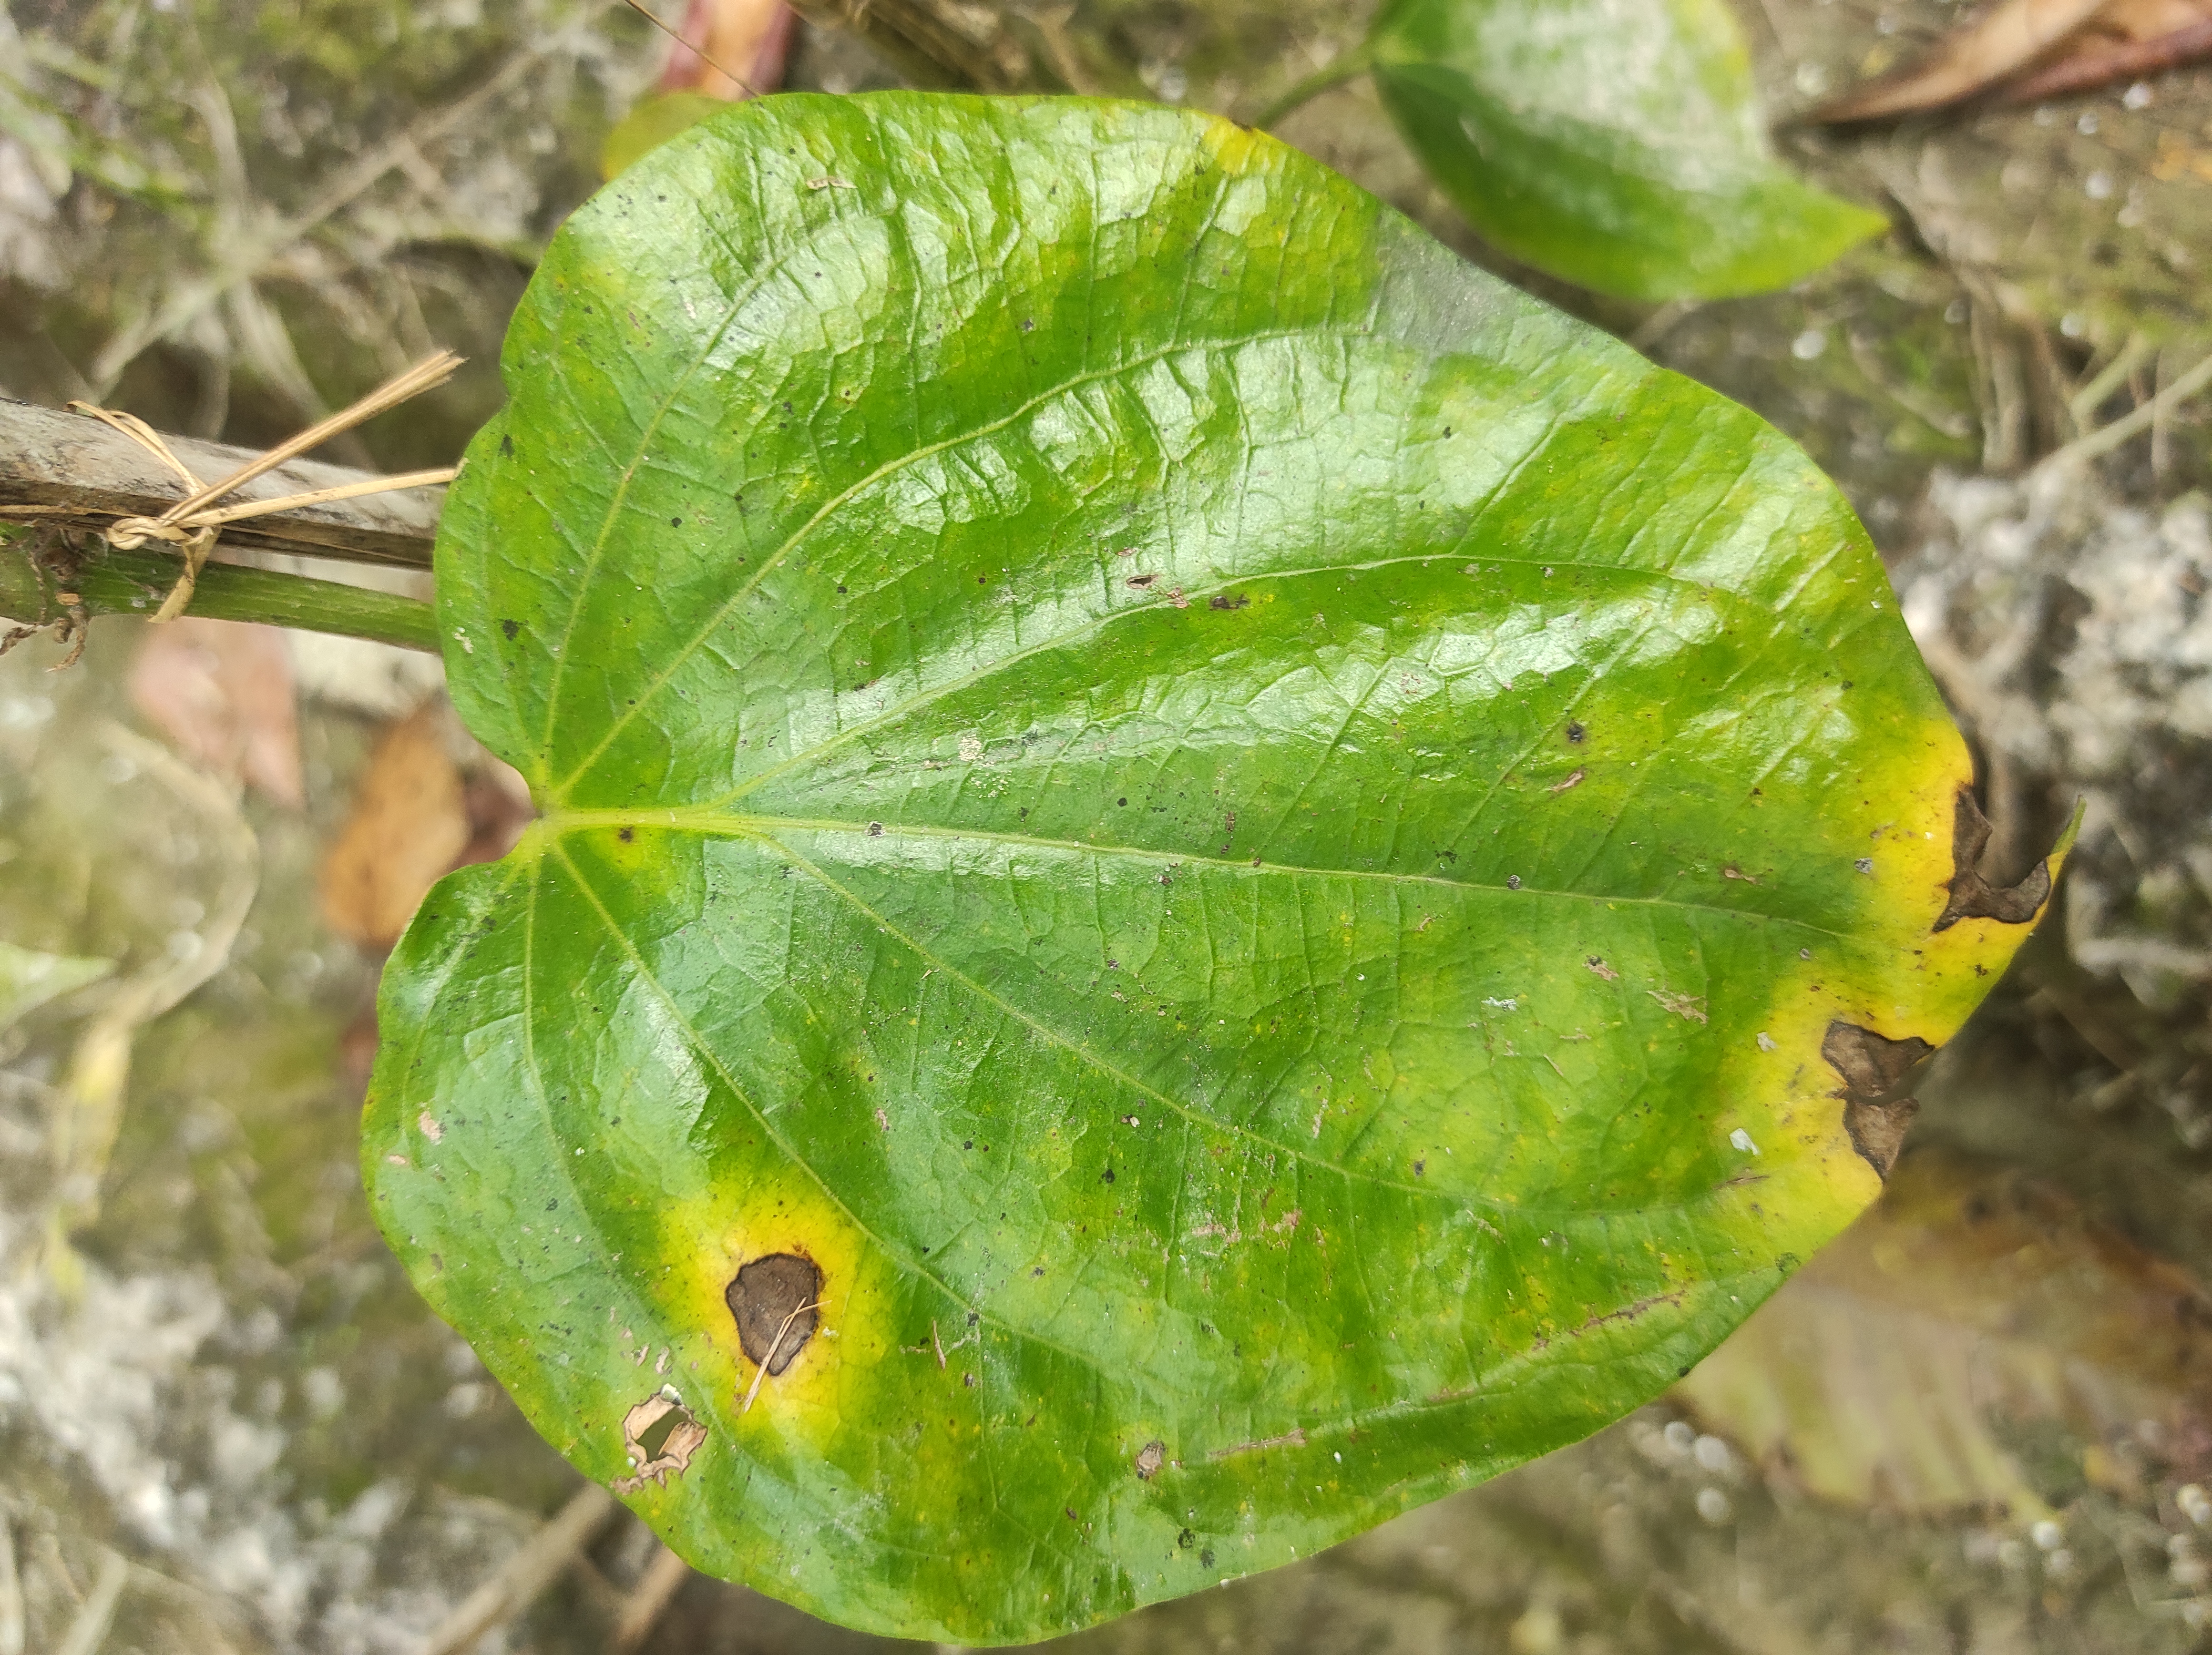
Label: Fungal_Brown_Spot_Disease